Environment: lab
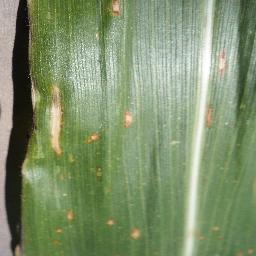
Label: gray_leaf_spot